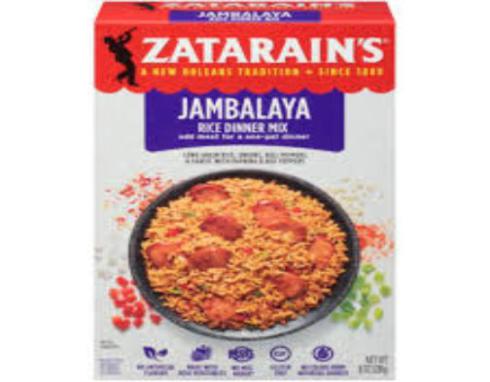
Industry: Food